W. H. Allen (artist)

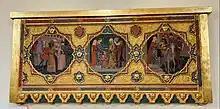
Panel for a cassone by Allen early in his career. Today it is in Farnham Museum

Allen was still a student at the Royal College of Art when he became an evening lecturer in Design, being awarded the college's Diploma of Associateship at the same time. He then became master of the Sydenham Art Class, after receiving a reference from his college principal, who considered him "the most successful lecturer and instructor I have known".